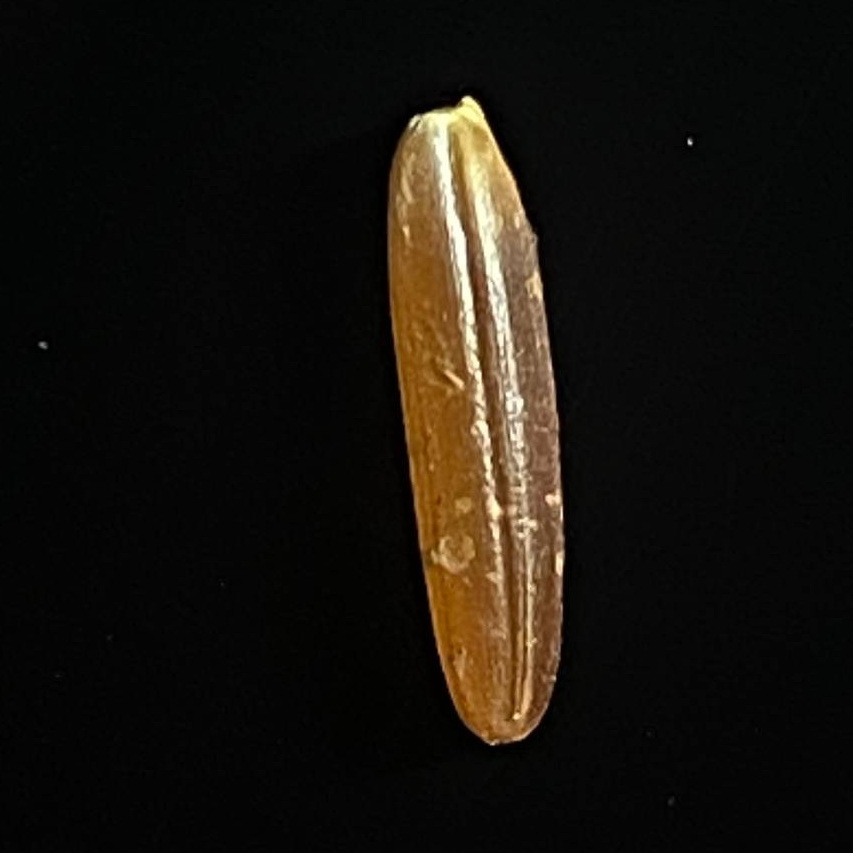
Rice variety: Red_Cargo